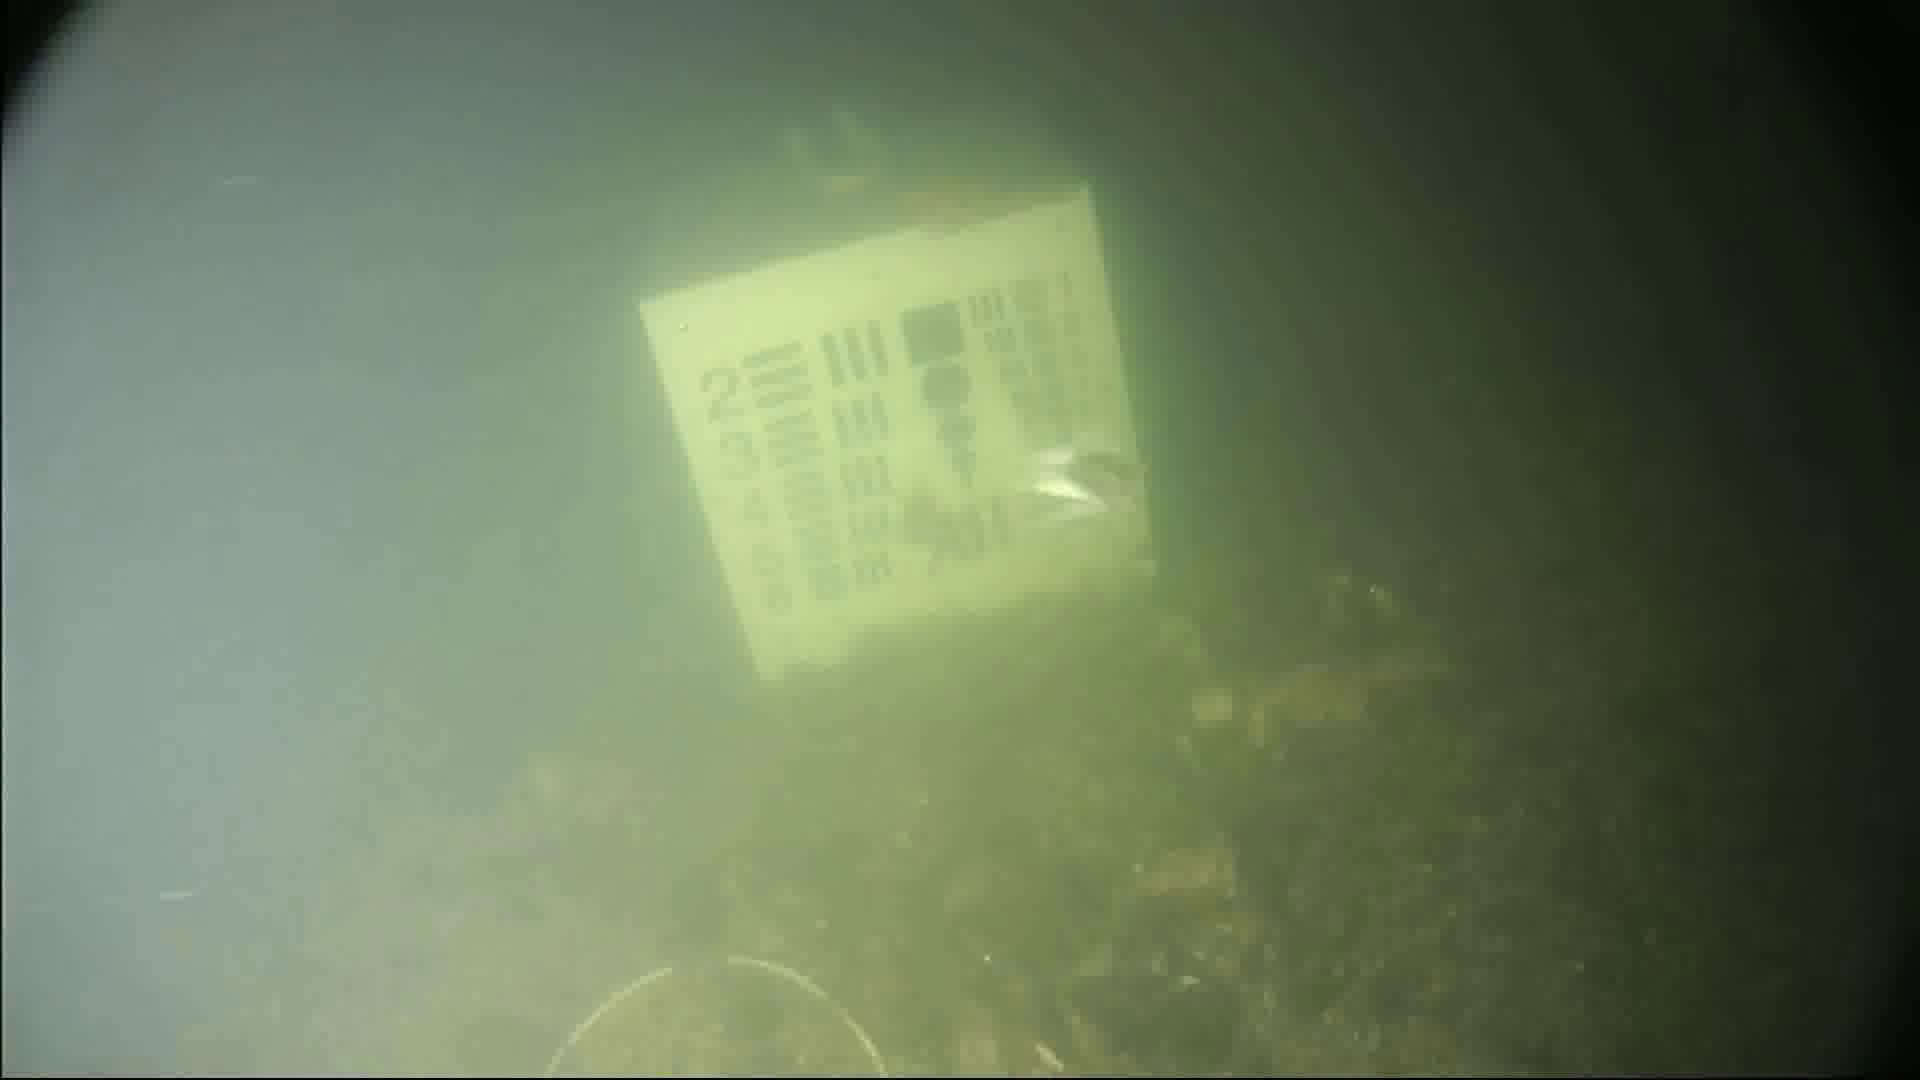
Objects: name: starfish
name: crab